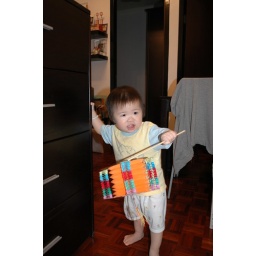
Mad tod running around the house with orange lantern..